Augustus Post

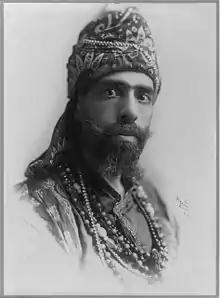
Augustus Post from original Broadway Production of Omar the Tentmaker

At the start of the race a gust of wind caught "Conqueror" and propelled it toward a wooden fence where spectators were packed. The crowd parted but the balloon struck the fence and the impact knocked off two ballast bags and split two more, causing the balloon to ascend rapidly and the basket to swing uncontrollably.